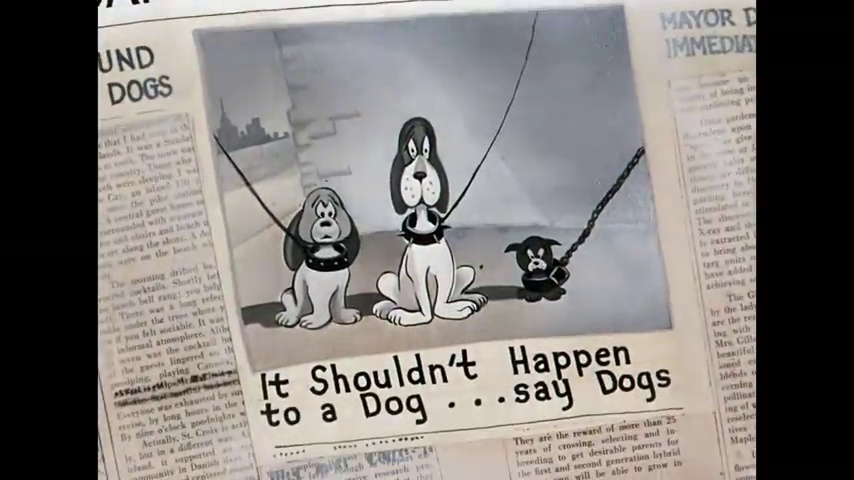
Portrait style: Cartoon Portrait